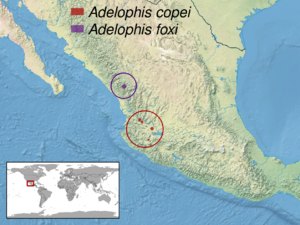
Adelophis est un genre de serpents de la famille des Natricidae.